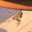
Label: spider